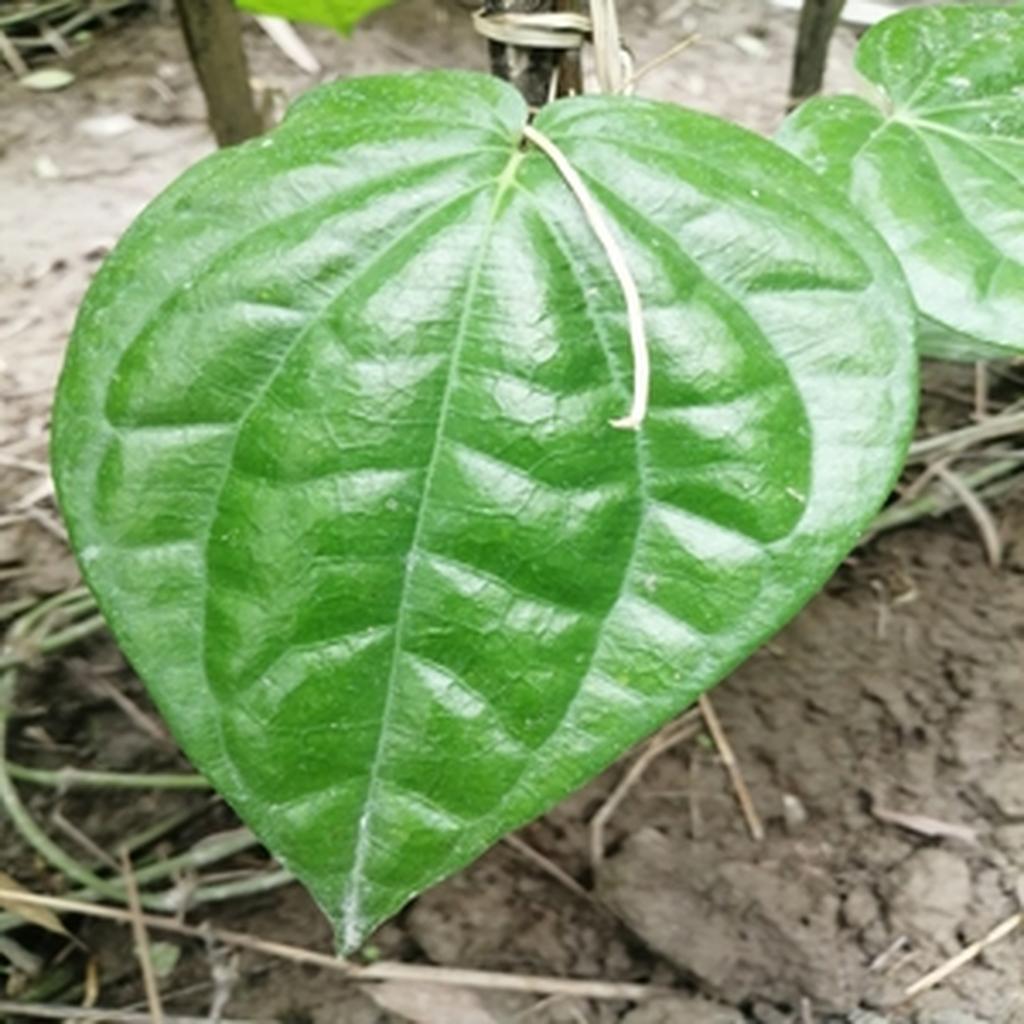
Label: Healthy_Leaf